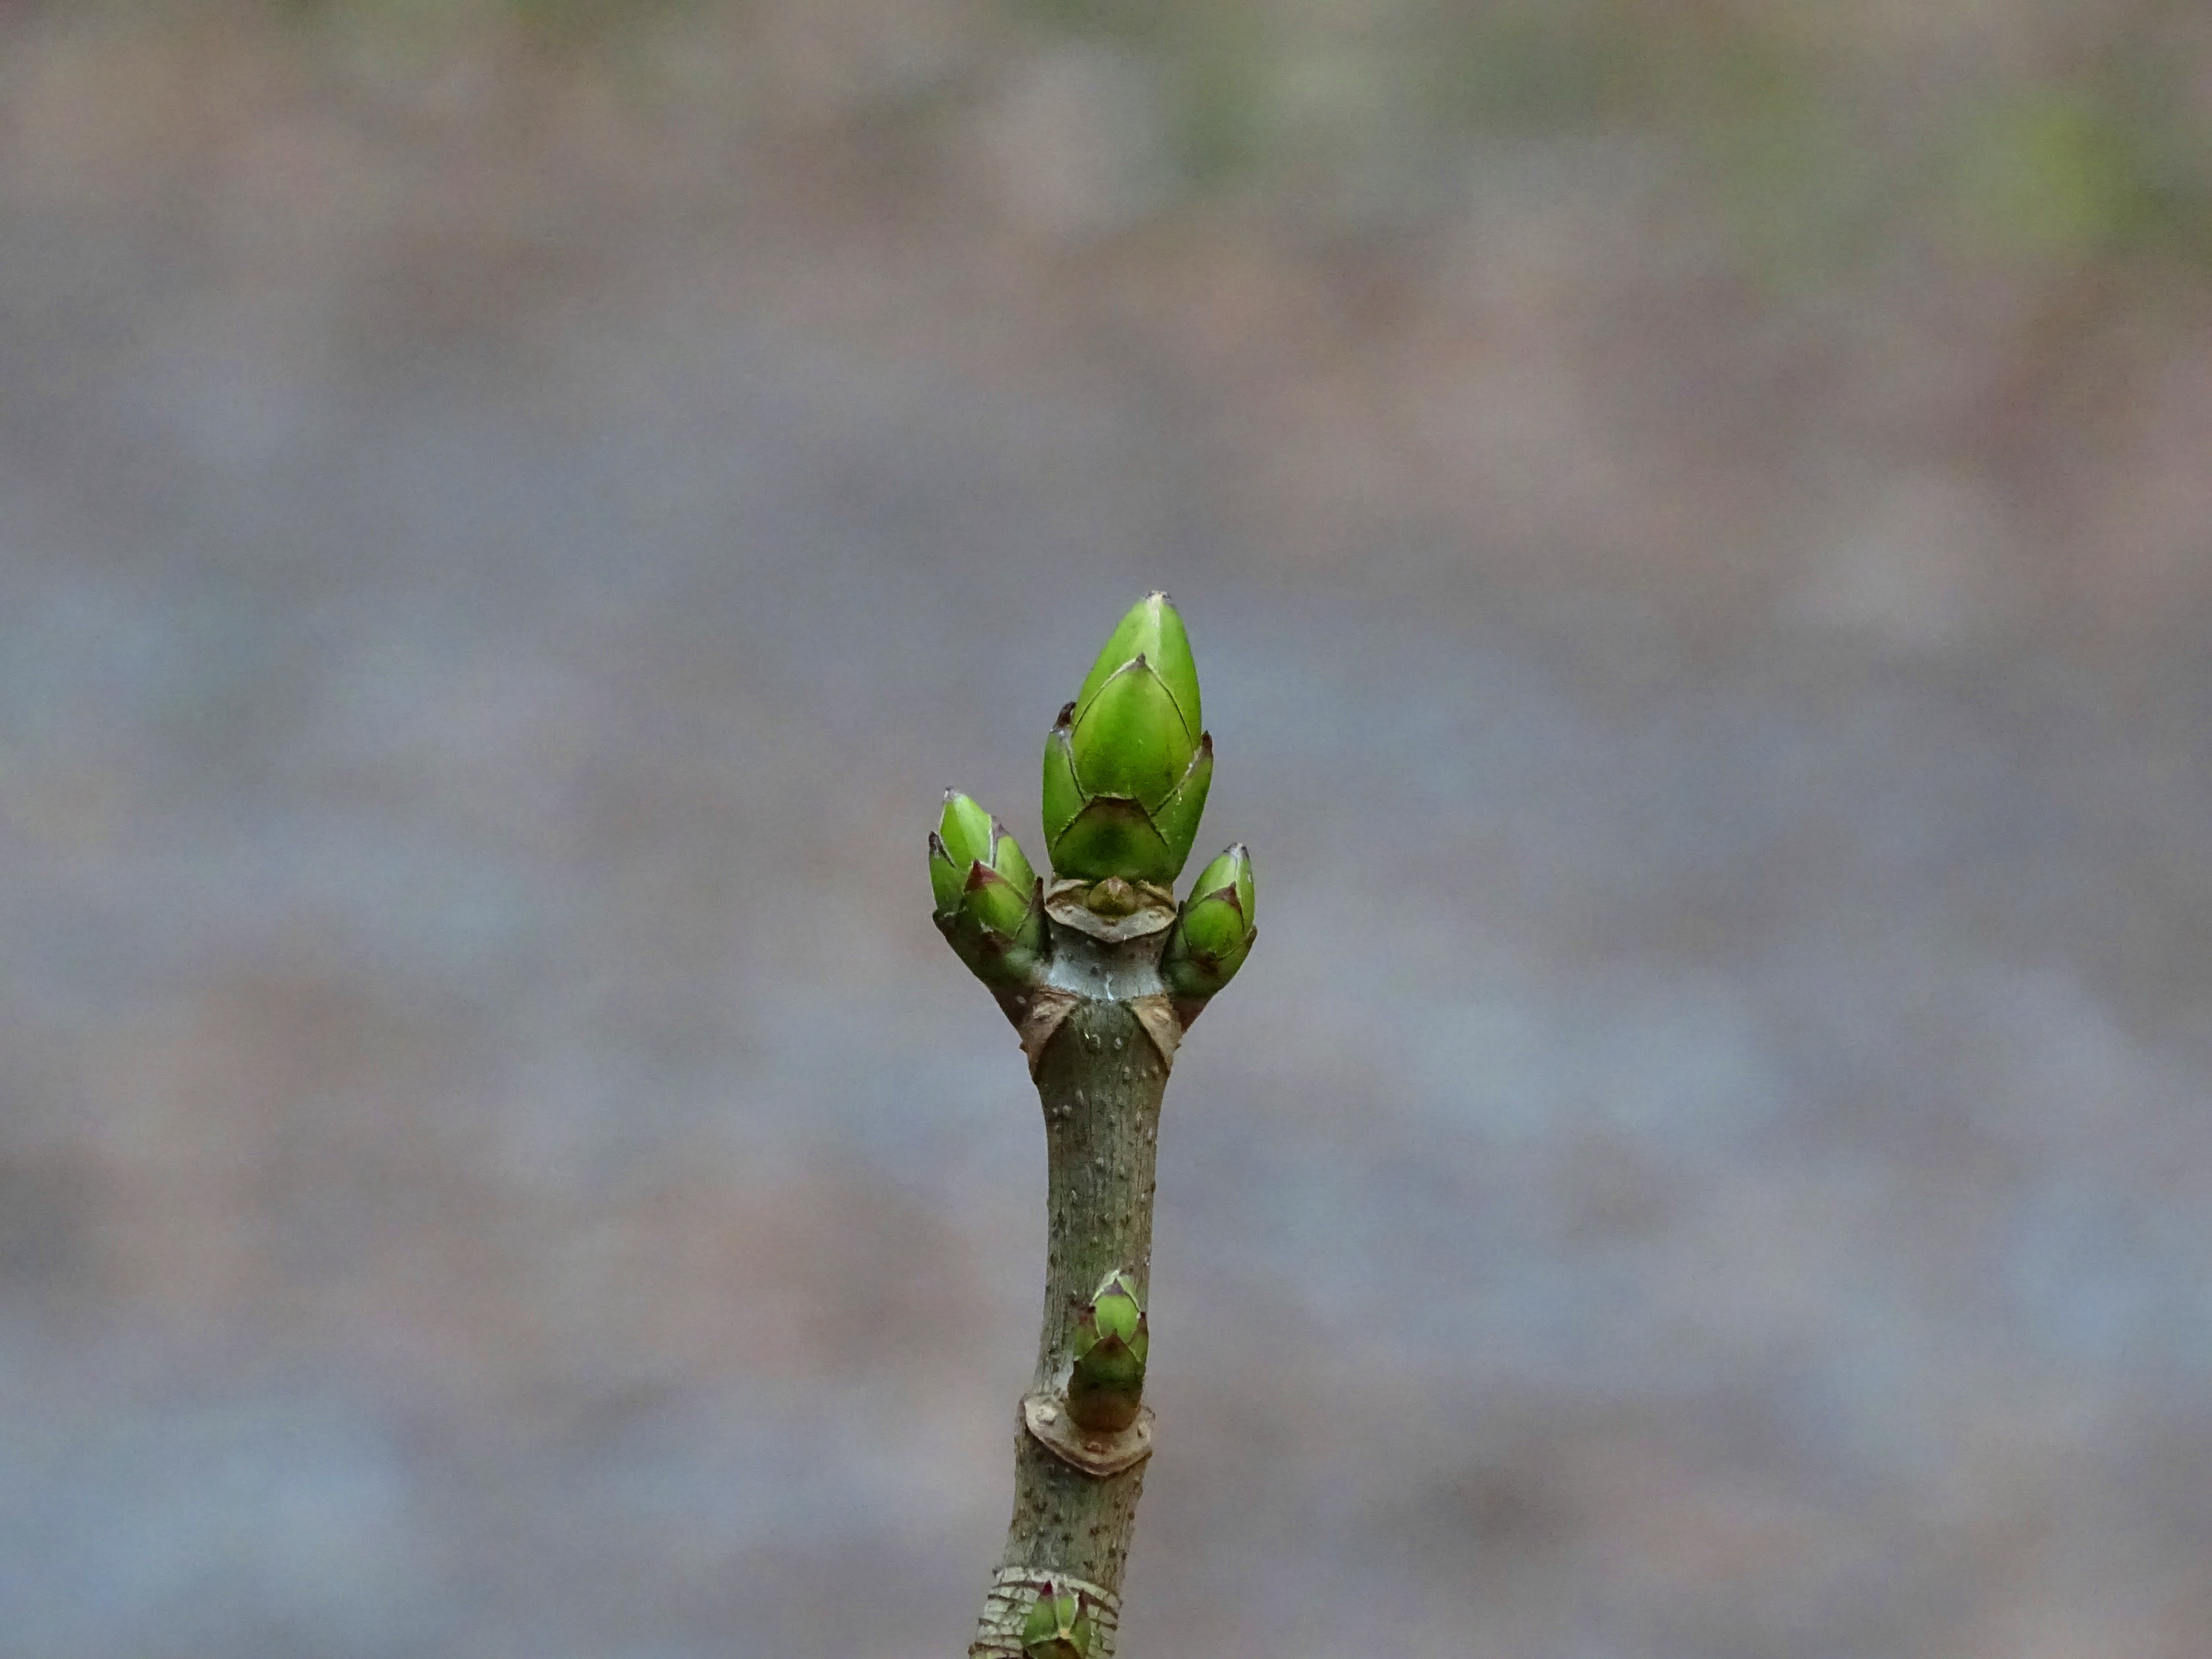
tree, nature, grass, branch, blossom, growth, plant, leaf, flower, green, produce, grow, soil, botany, flora, wildflower, close up, engine, bud, macro photography, flowering plant, grass family, plant stem, land plant, thorns spines and prickles